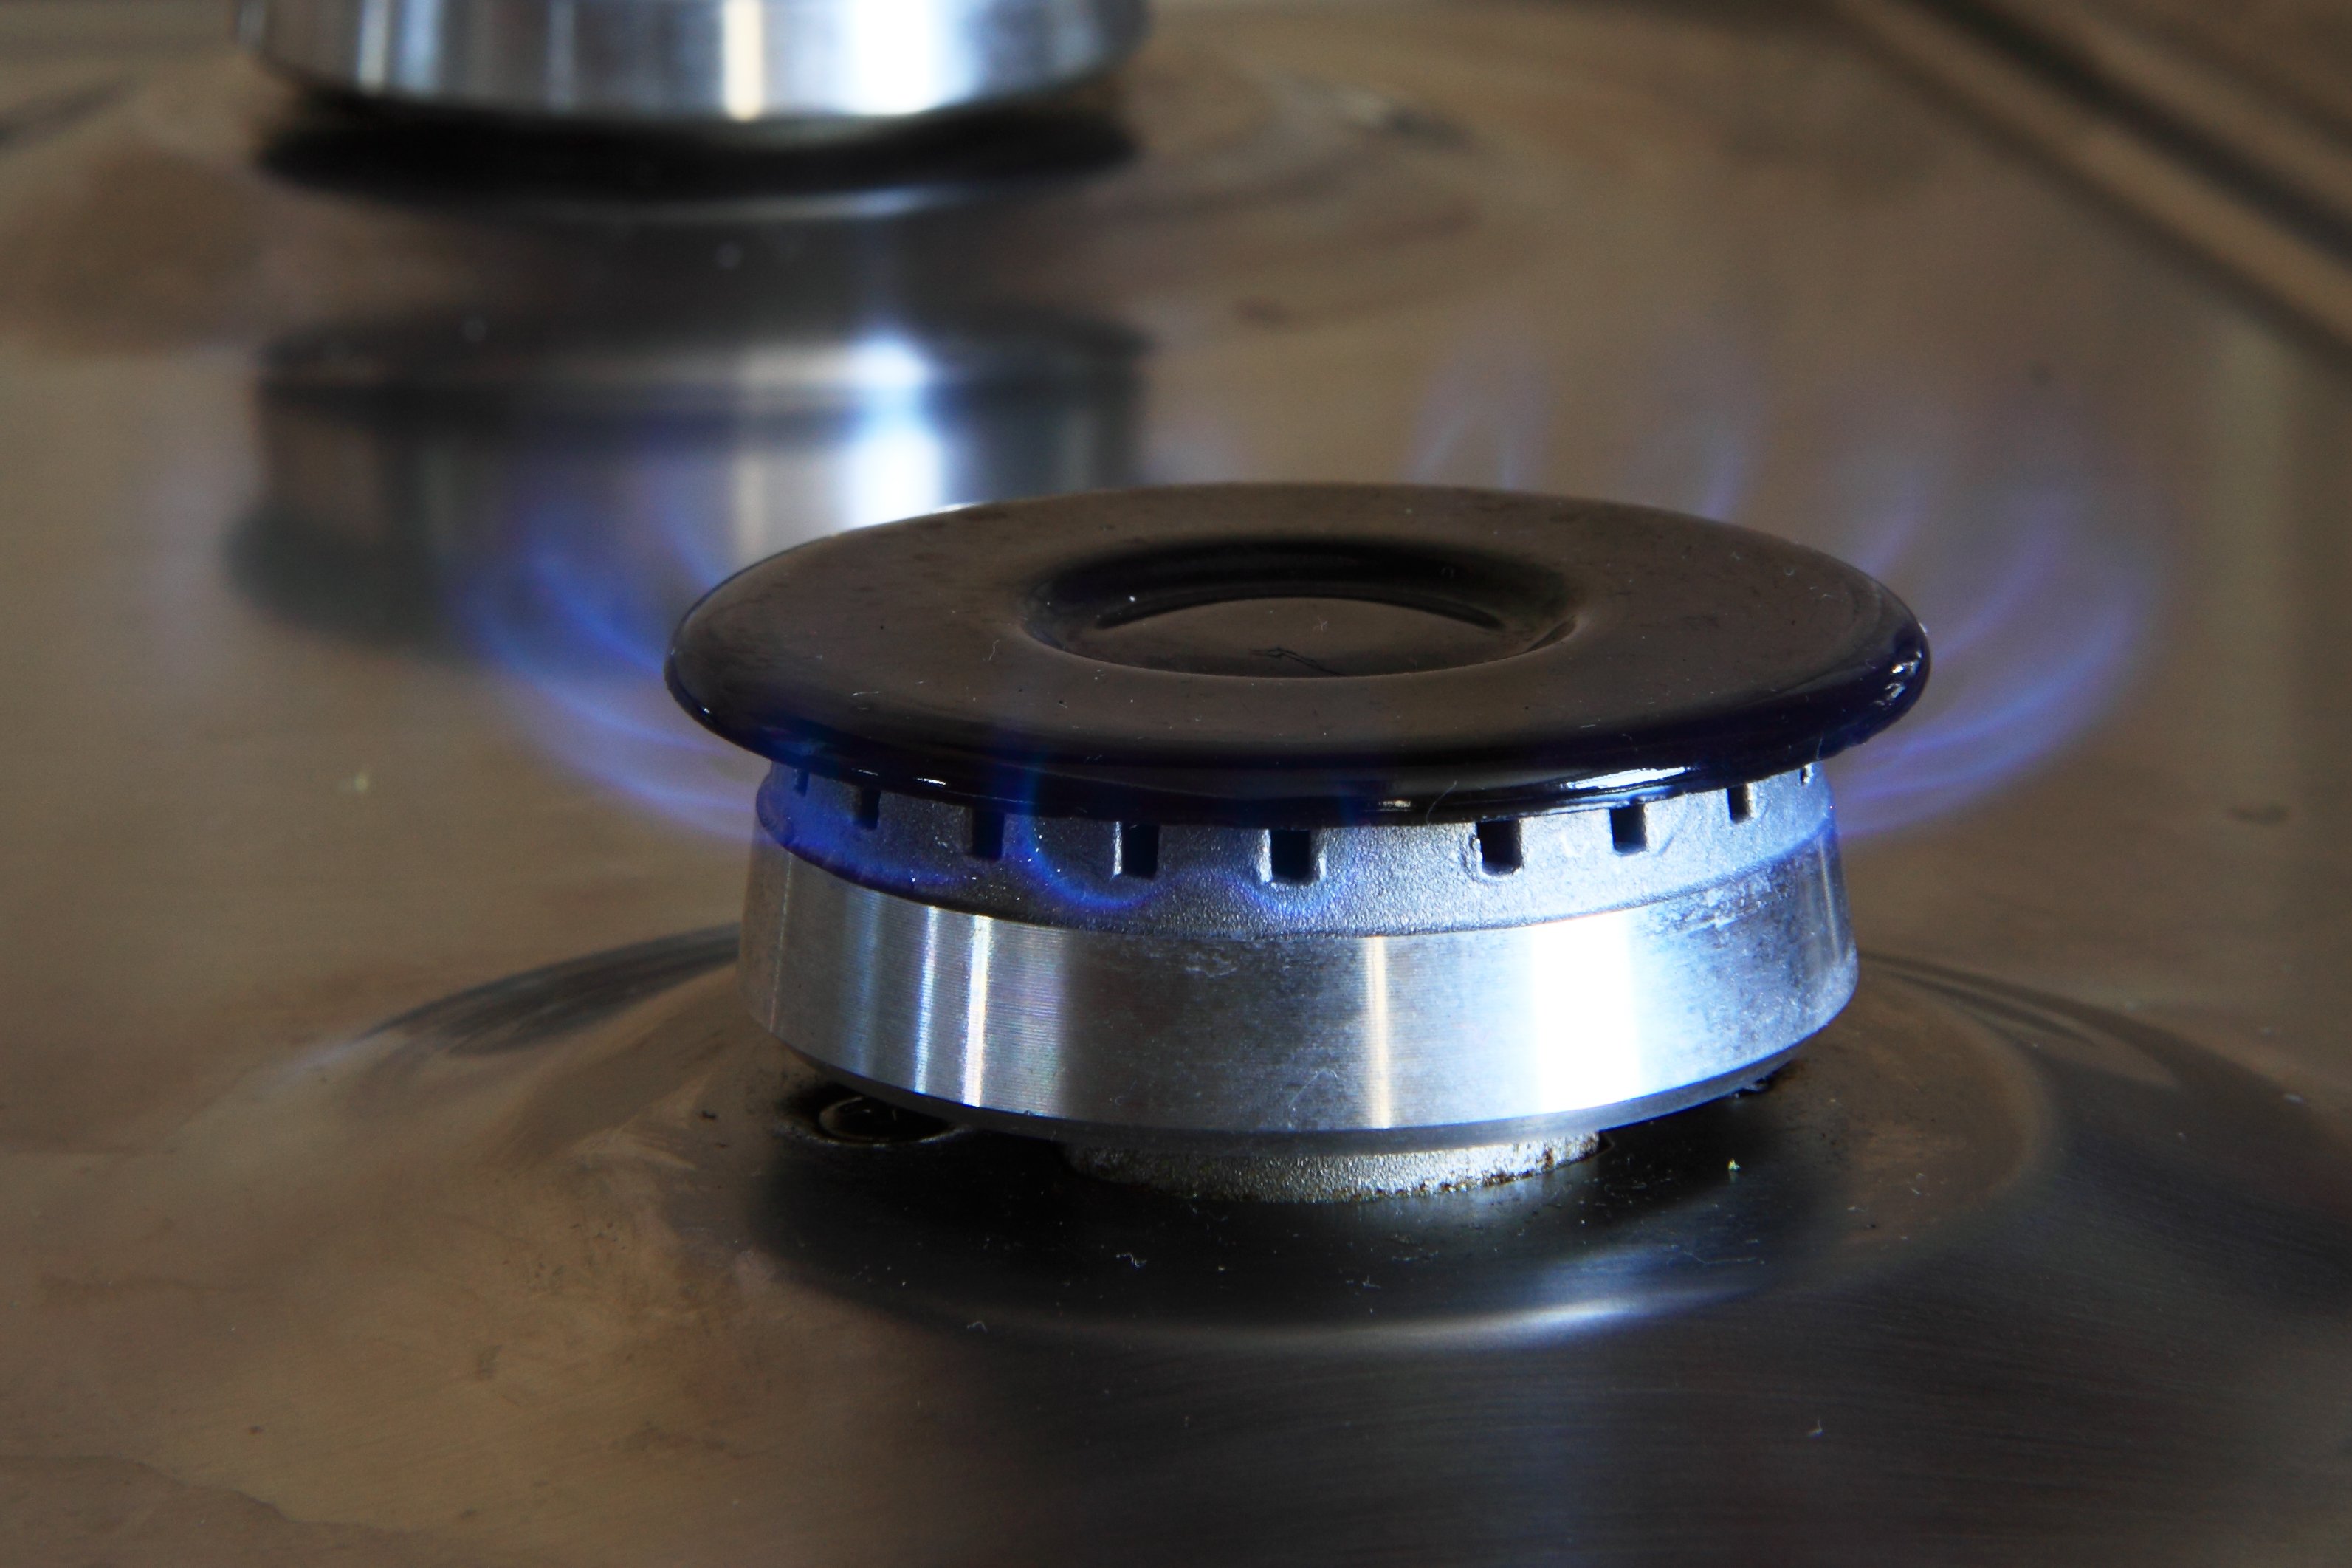
wheel, cooking, natural, kitchen, flame, fire, machine, glow, heat, tire, cook, energy, stove, appliance, burn, power, hot, rim, gas, fossil, burner, flames, fuel, cooker